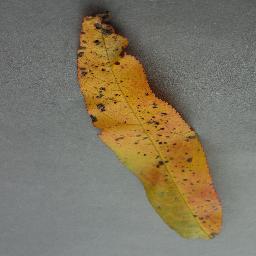
Label: Peach___Bacterial_spot